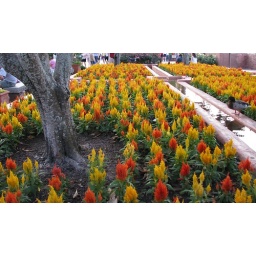
A beautiful group of orange and yellow flowers in front of the Morocco pavilion.